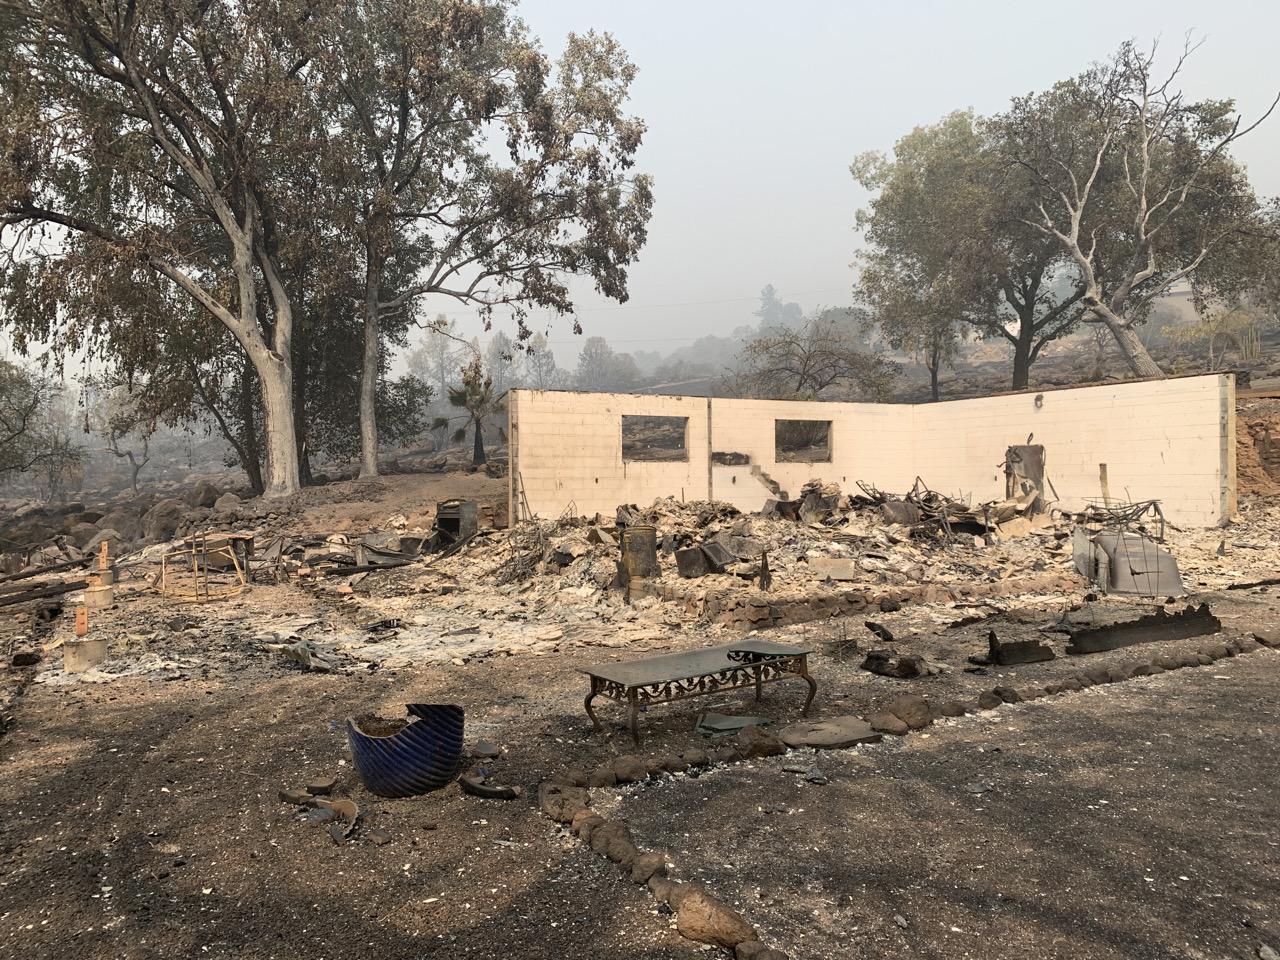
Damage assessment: destroyed